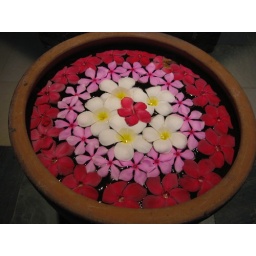
Floaral arrangment in one of the pots filled with water at our accom.